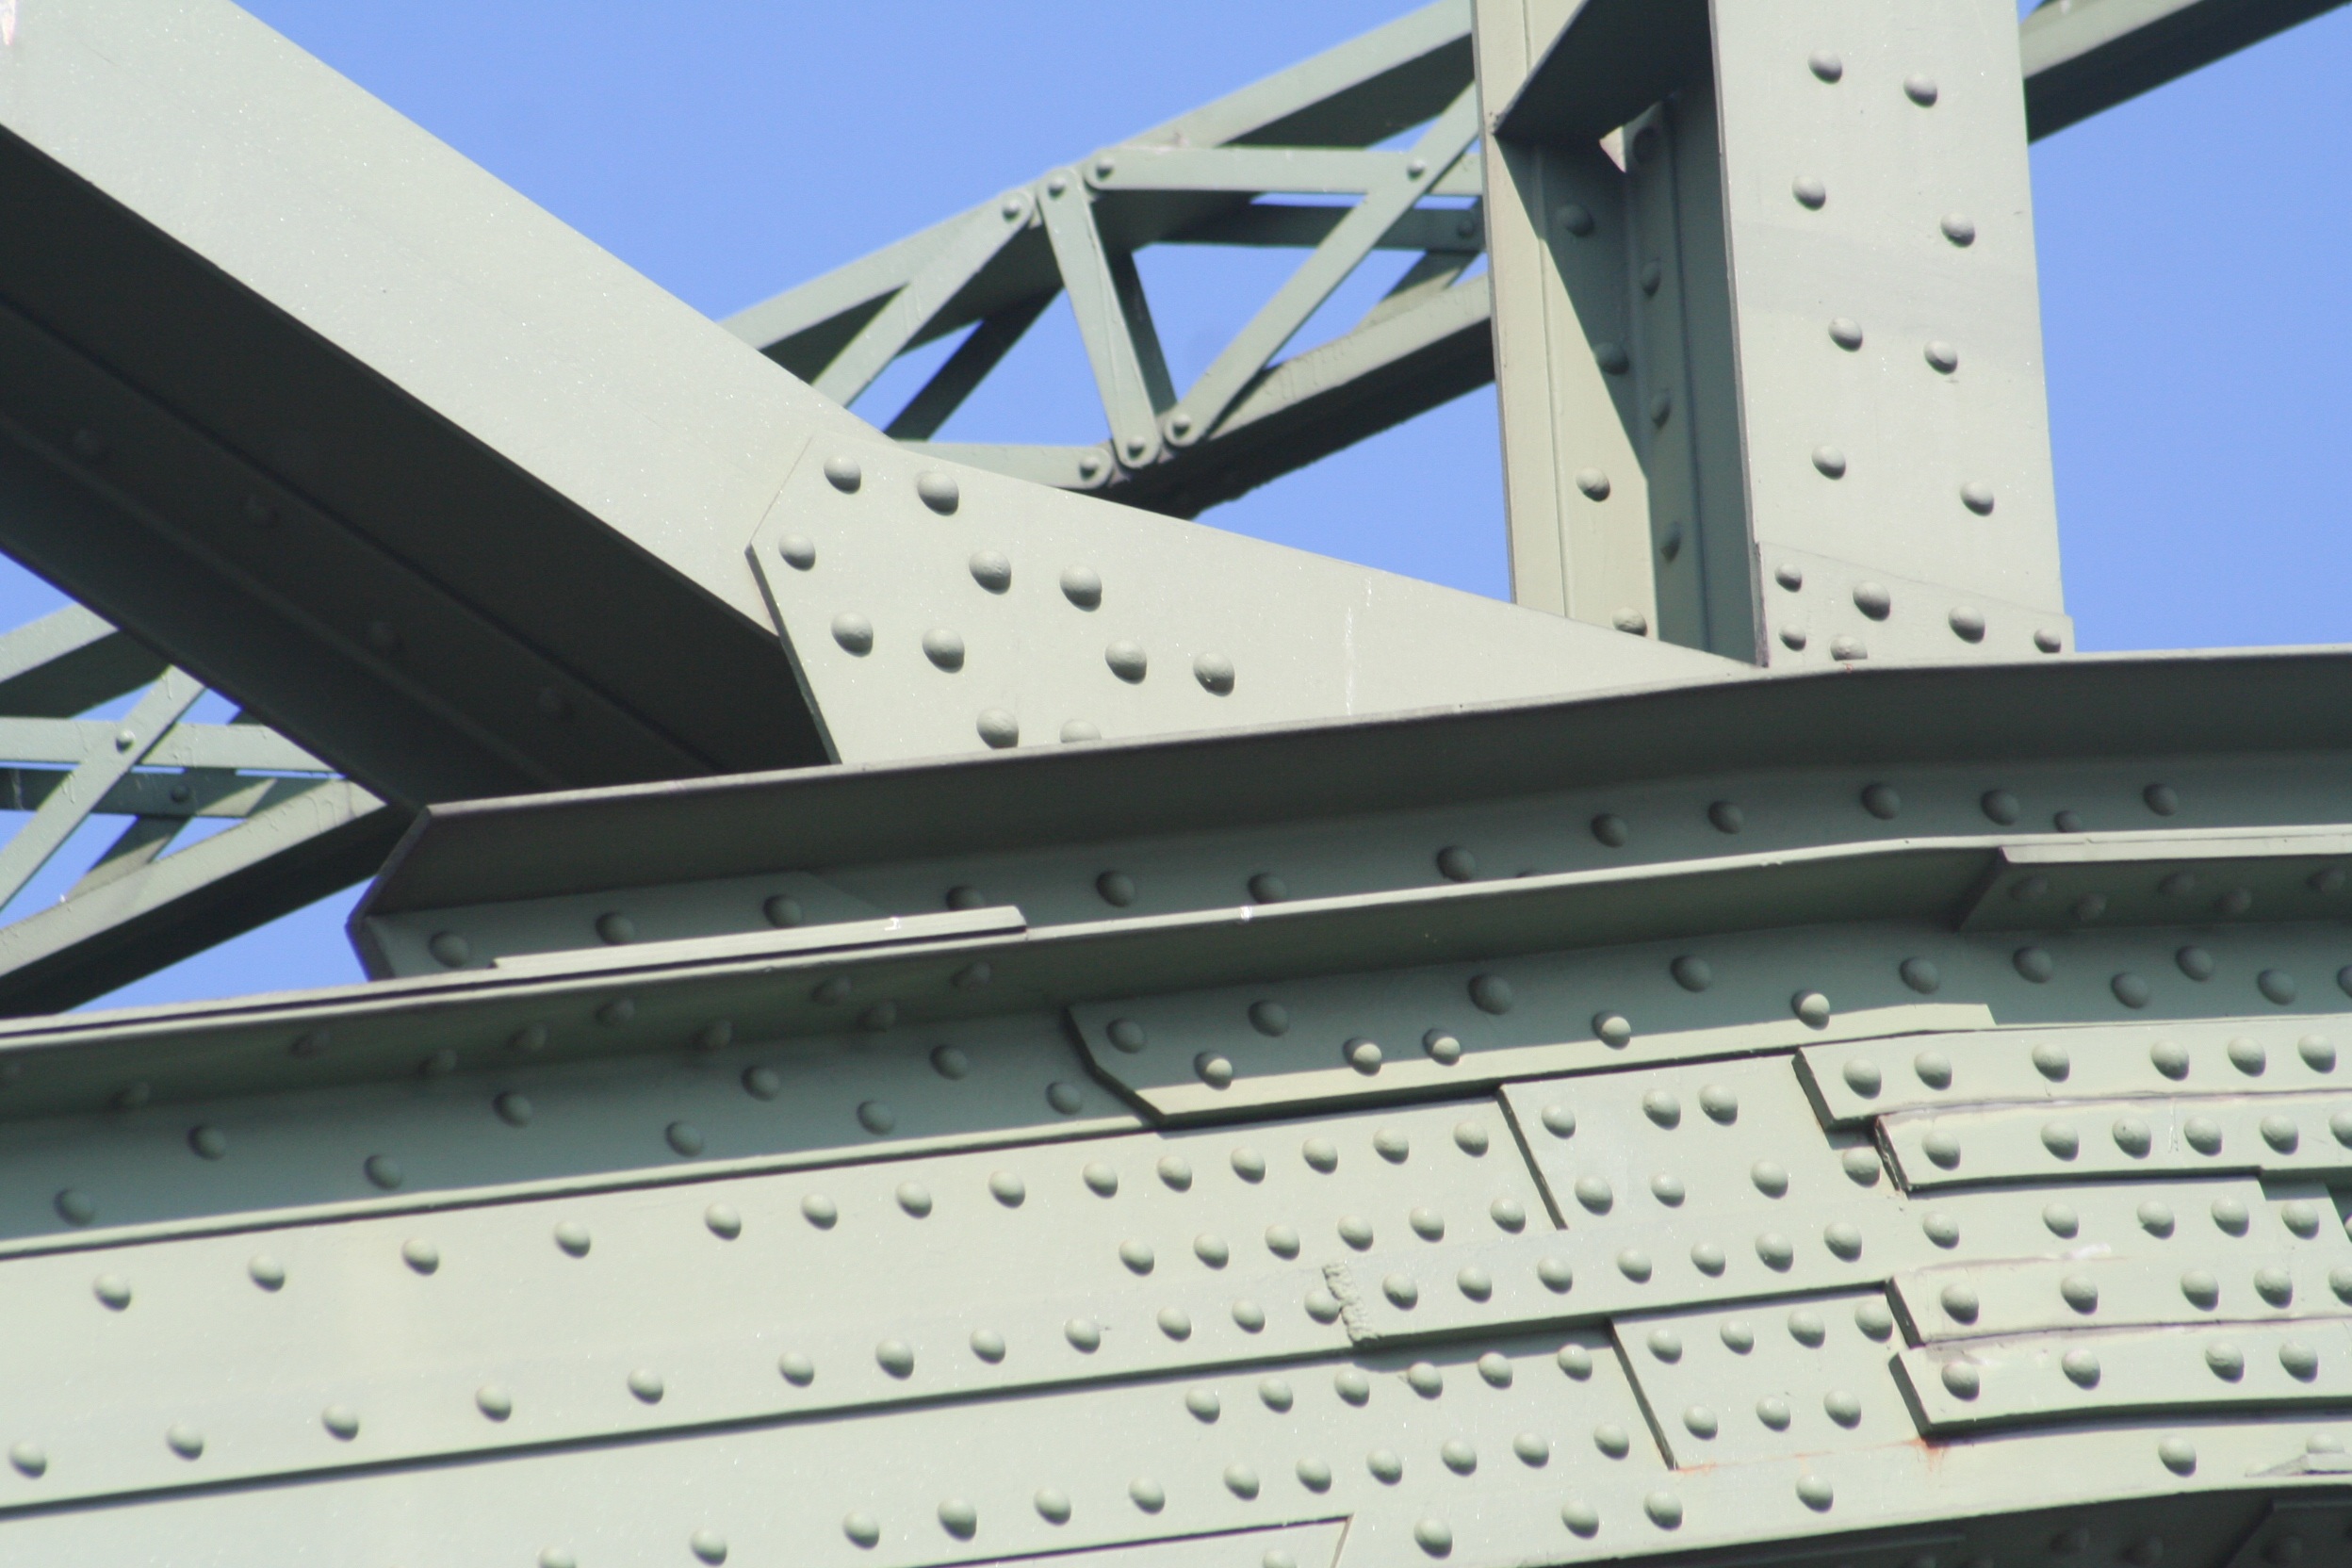
wing, architecture, sky, technology, bridge, building, steel, construction, metal, clouds, railway bridge, steel structure, steel bridge, metal rods, statics